Ogden L. Mills

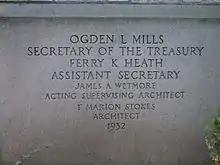
Corner stone of a post office dedicated during Mills' tenure as Treasury Secretary.

Mills was appointed in 1927, by President Calvin Coolidge as the Undersecretary of the Treasury, serving under Secretary Andrew W. Mellon.